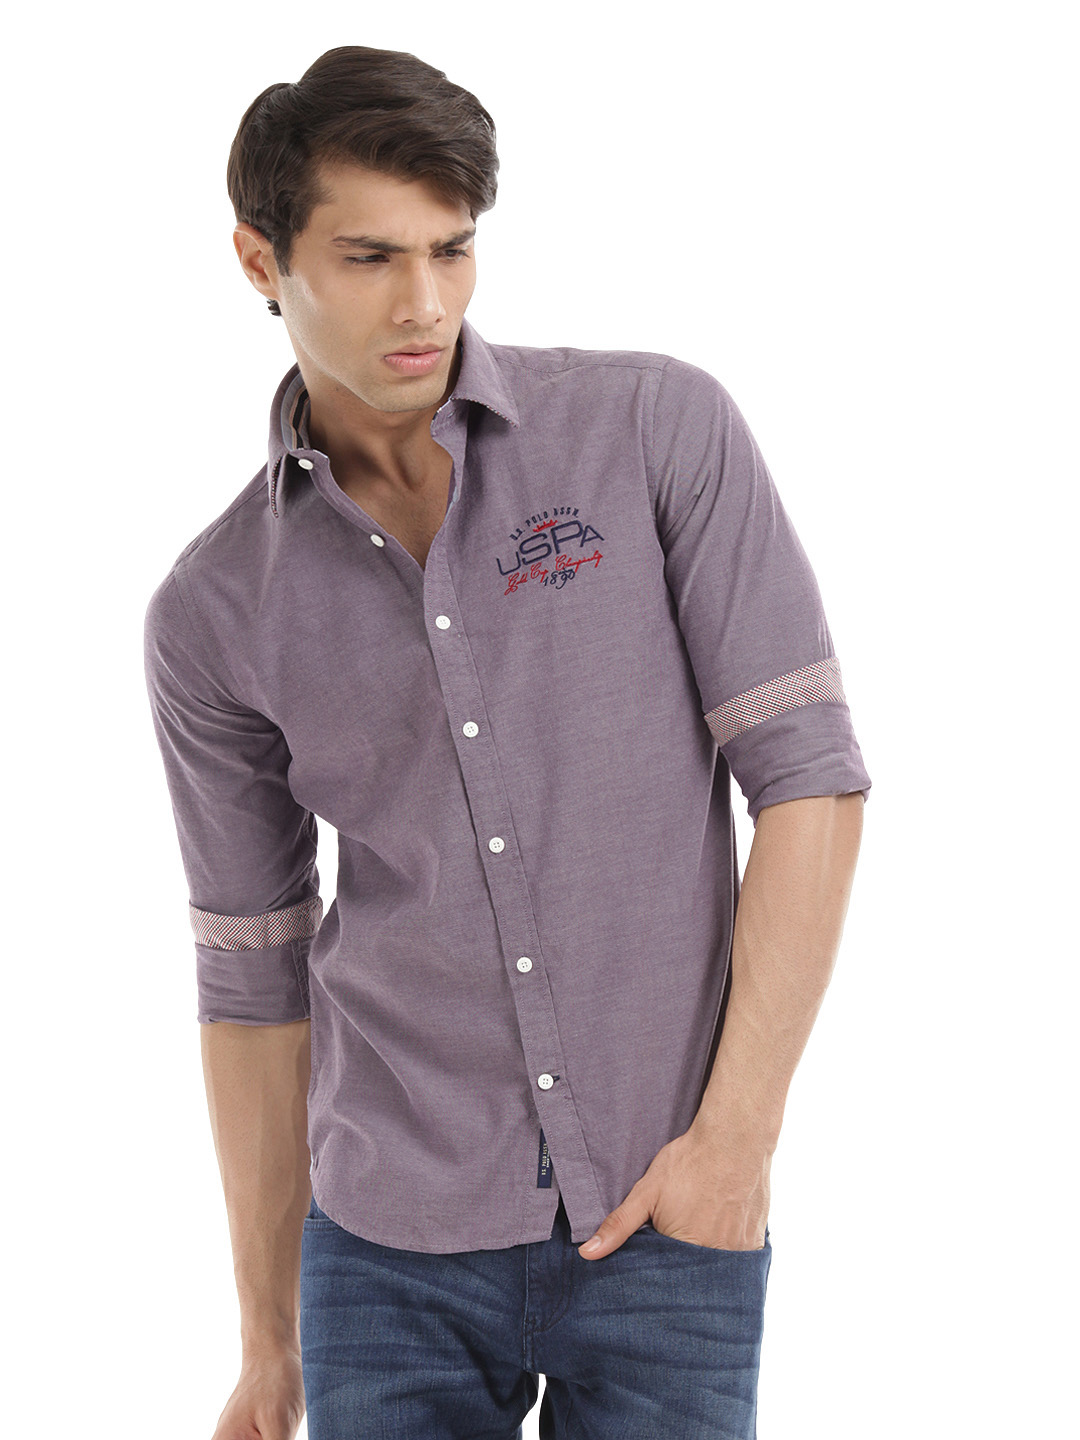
U.S. Polo Assn. Men Purple Shirt
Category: Apparel / Topwear / Shirts
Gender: Men
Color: Purple
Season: Fall 2011
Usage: Casual